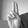
ASL letter: U